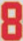
Number: 8